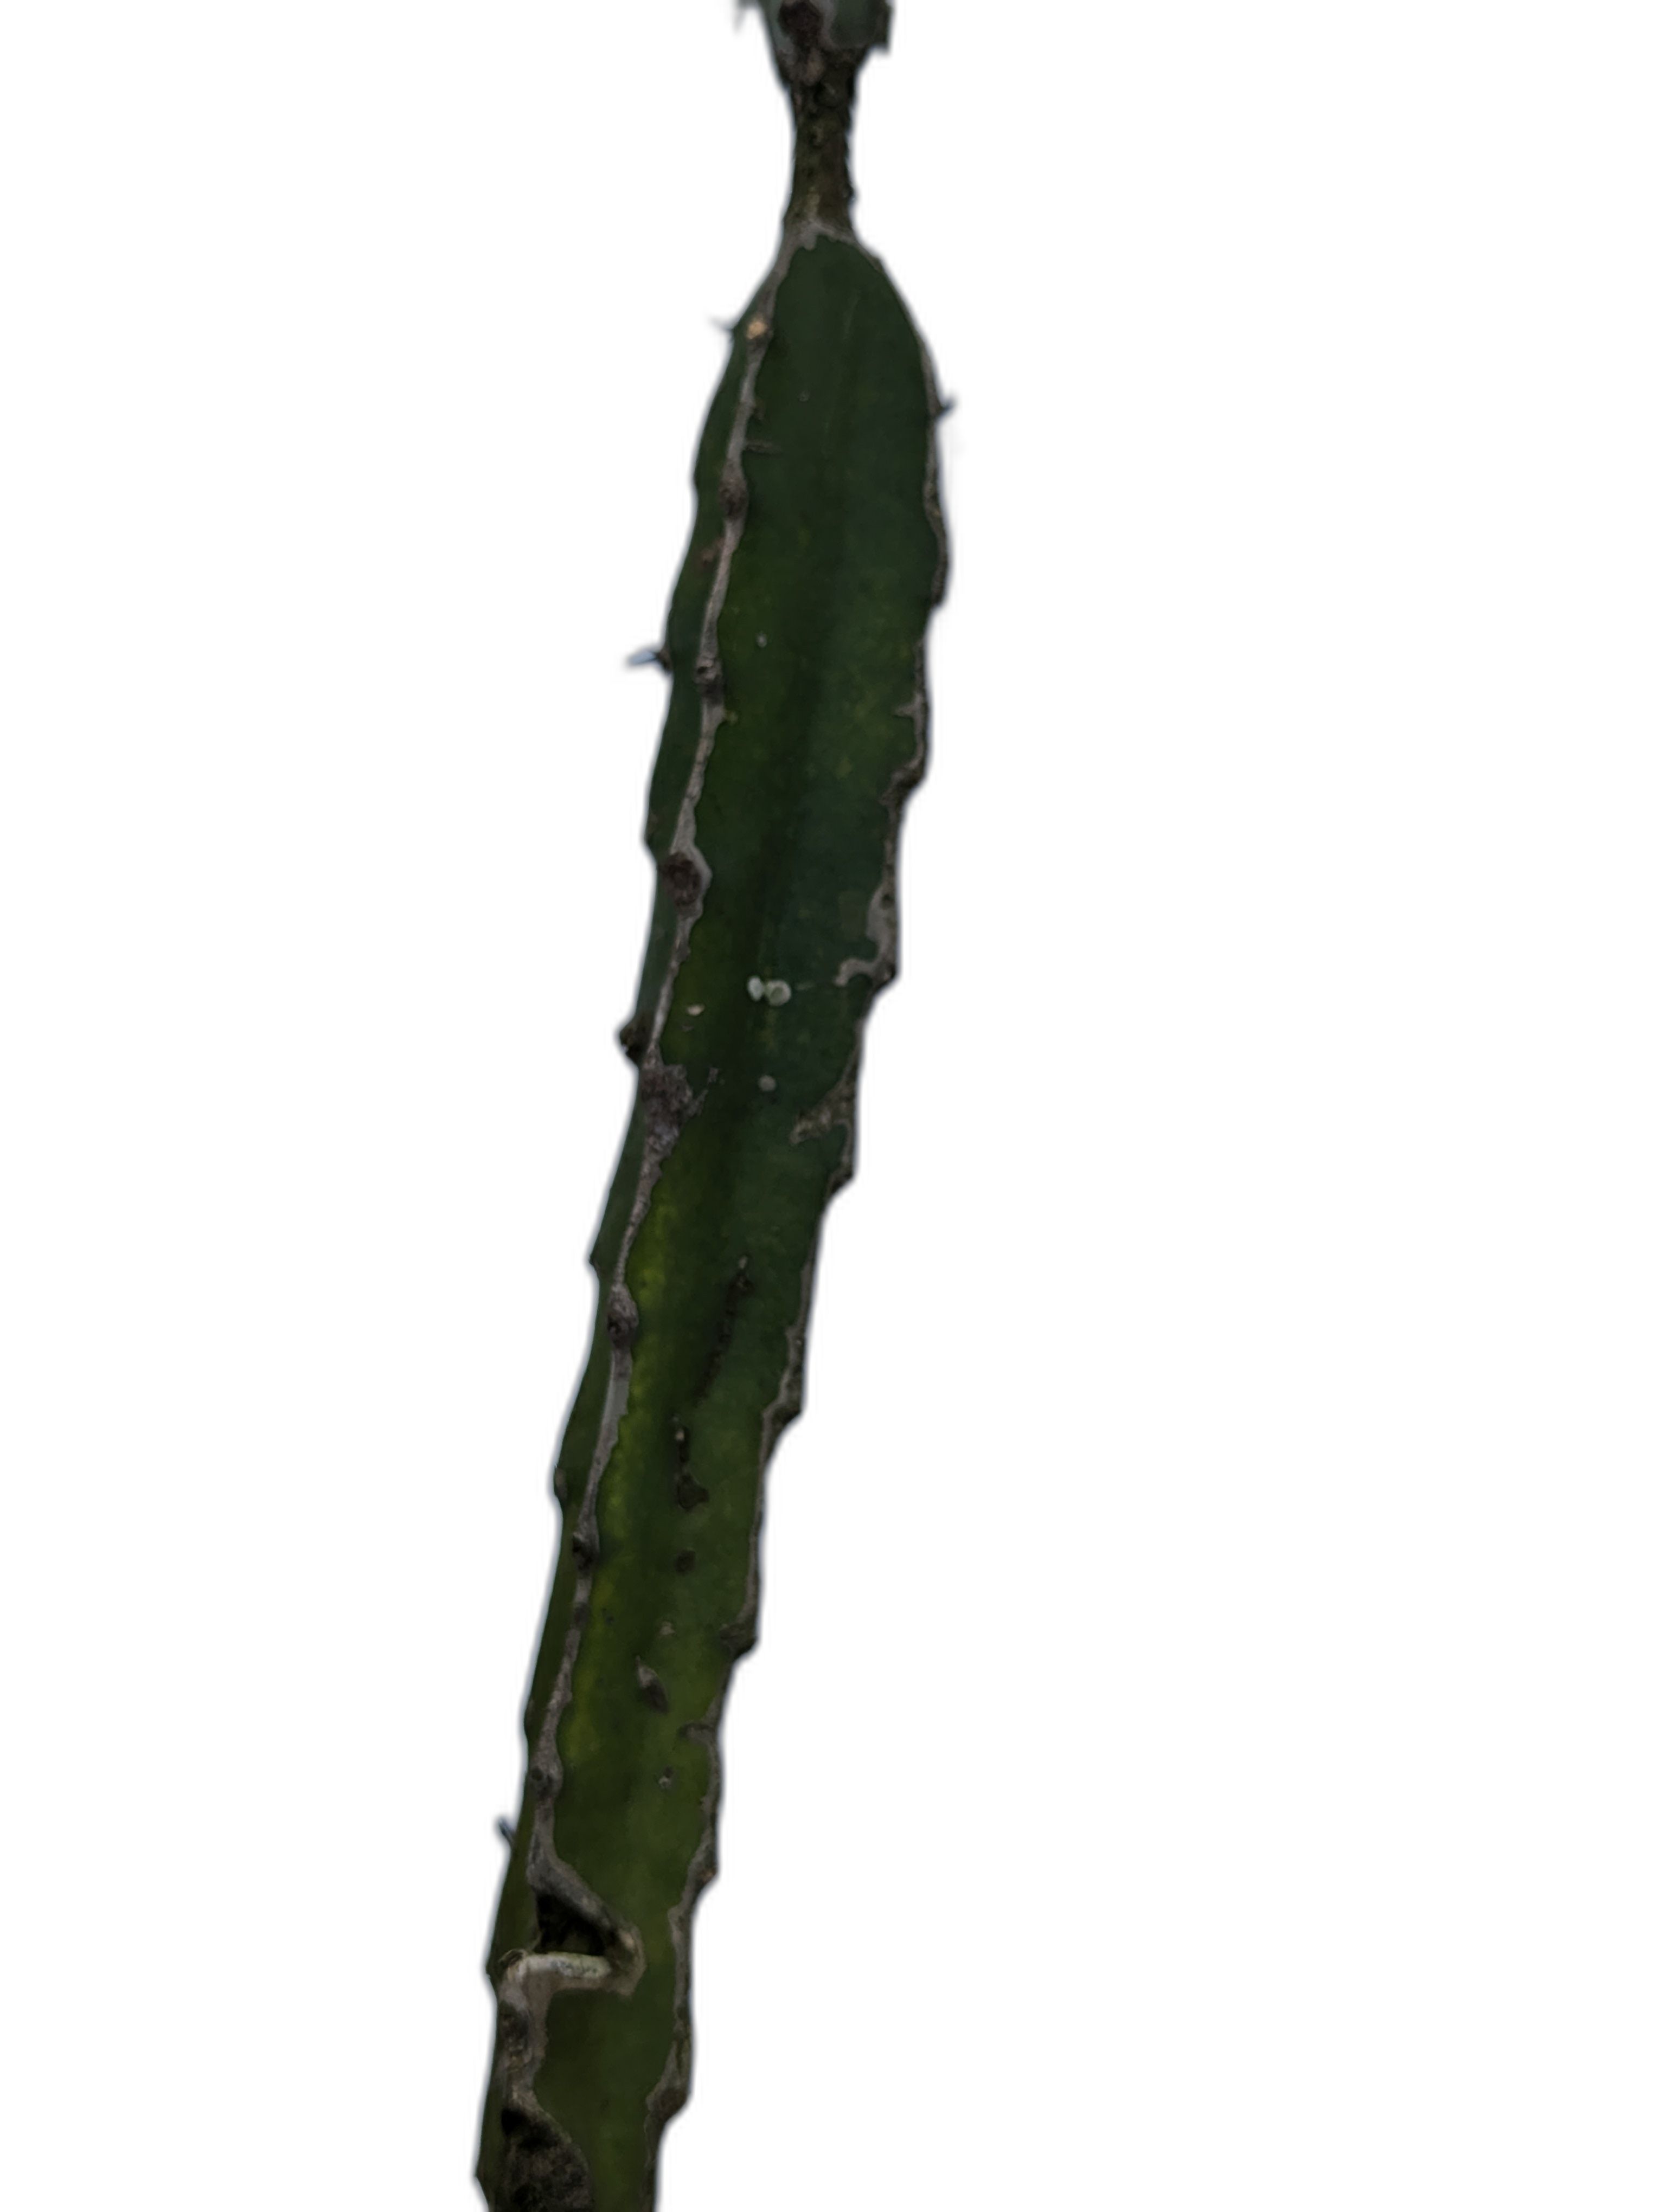
Label: Bad leaf